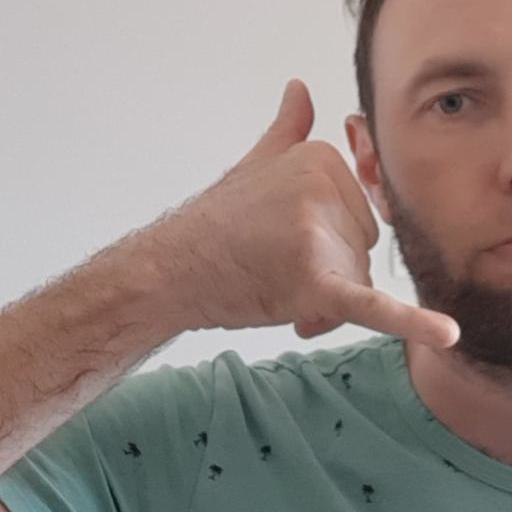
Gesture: call